Battle of Hawija

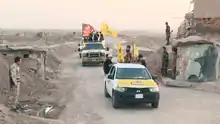
Playing a leading role in the offensive, the mostly-Shiite PMF reject claims according to which they harass local Sunnis as suspected IS supporters.

The offensive began on 20 September, from the northwest of Hawija, as Iraqi forces recaptured four villages northeast of al-Shirqat (which itself was captured a year earlier during the 2016 Mosul offensive). On the following day, the Iraqi forces managed to liberate at least 11 villages in the Hawija pocket, killing and wounding several terrorists in the process. The goal of Iraqi forces is penetrating the city of Hawija with several side wings, as they want to secure these important areas in the Kirkuk Governorate. On 22 September, Iraqi forces liberated approximately 140 square kilometers of territory north of the district of Hawija from the Kirkuk Governorate. Led by Hashd Al-Sha'abi (Popular Mobilization Forces), Iraqi forces have liberated at least 15 villages in the Al-Shirqat district, located directly northwest of the country. On 24 September, the Iraqi forces declared that they had finished Phase 1 of the offensive, having liberated all of the areas north of the Al-Zab River, along with some other areas west of the Tigris River and in the northern Makhoul Mountains. They also stated that they killed 200 IS militants during the operation. On 29 September, Iraqi forces launched the second phase of the offensive, capturing four villages and entering the town of al-Abbassi. Iraqi forces reported that they killed another 200 IS militants on the first day of Phase 2 of the offensive.